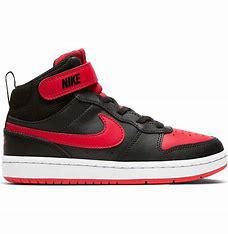
Brand: Nike
Model: Court Borough 2